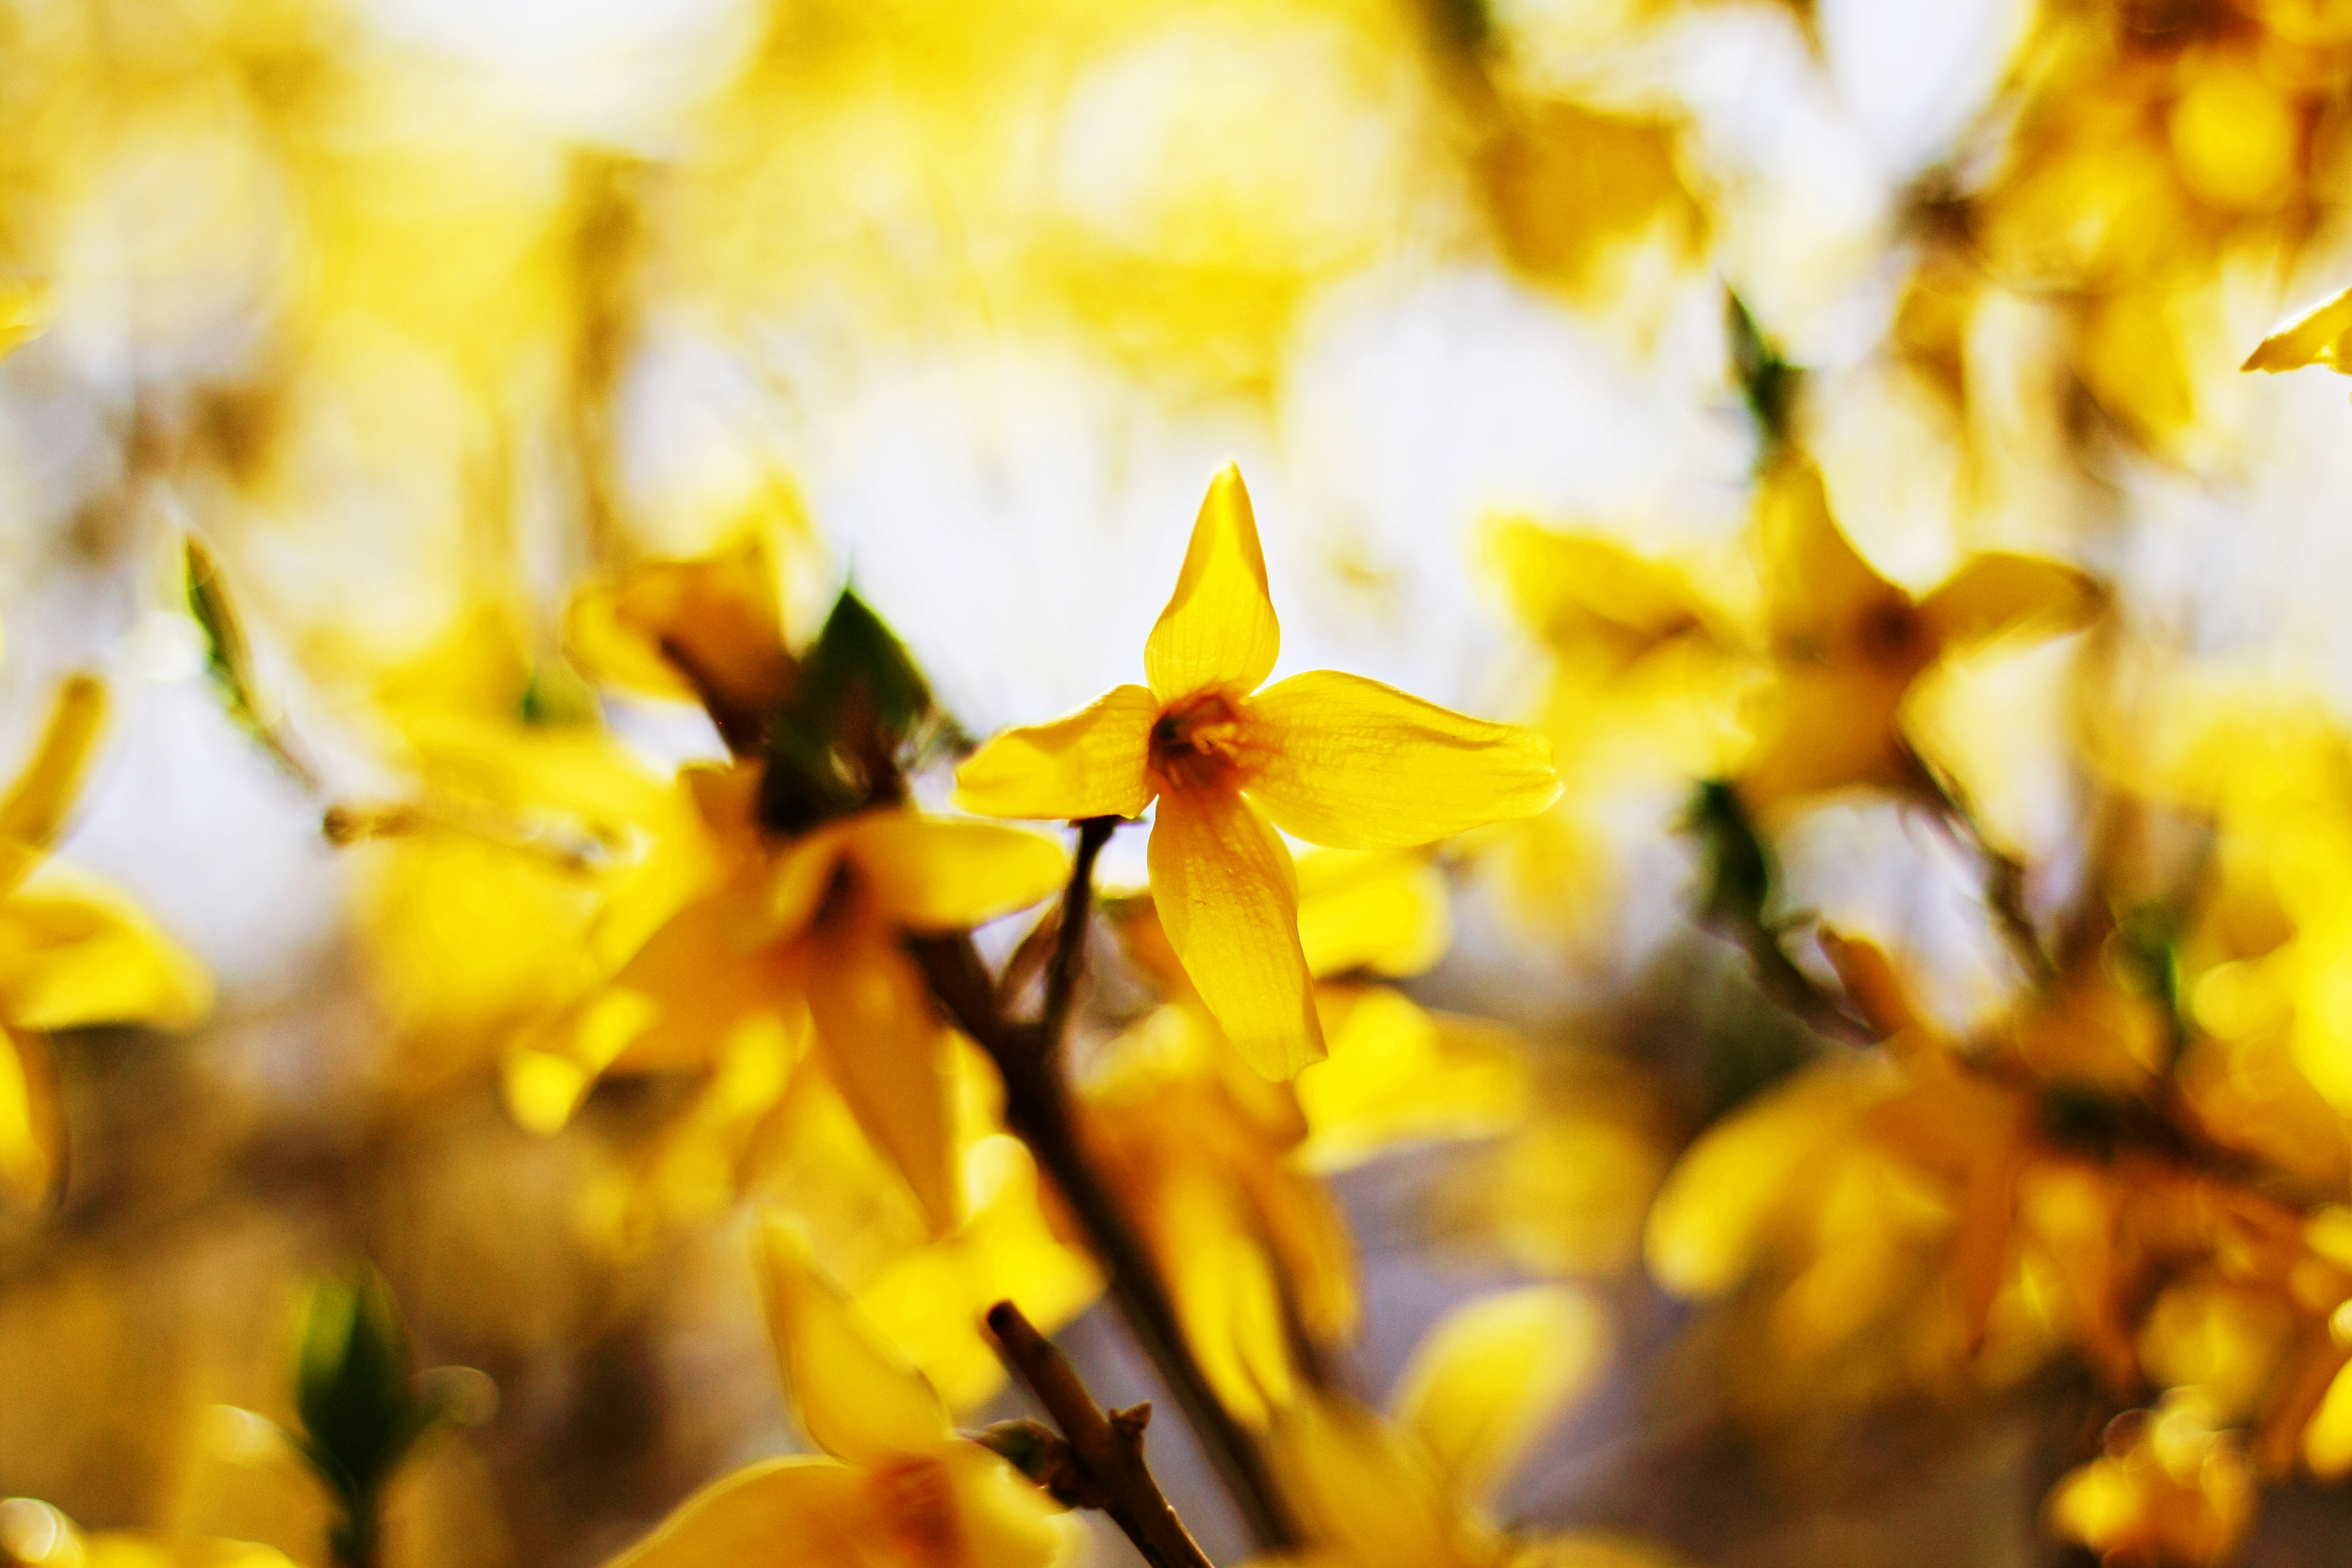
forsythia, Suwon Korea, yellow, nature, leaf, flower, spring, plant, tree, branch, sky, autumn, plant stem, flowering plant, twig, petal, wildflower